Córdoba Synagogue

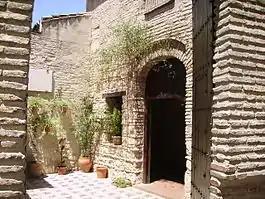
The courtyard of Córdoba Synagogue.

The Jews of Cordoba are rashly presuming to build a new synagogue of unnecessary height thereby scandalizing faithful Christians, wherefore ... we command [you] ... to enforce the authority of your office against the Jews in this regard...